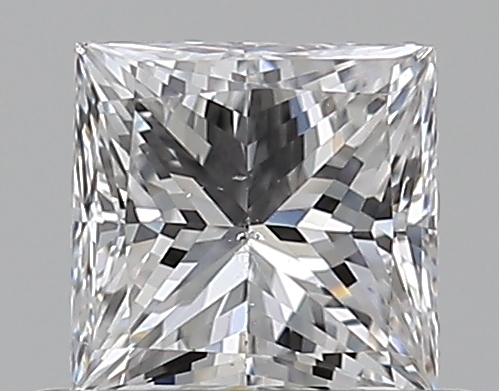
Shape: princess
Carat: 0.5
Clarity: SI1
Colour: E
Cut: VG
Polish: EX
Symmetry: GD
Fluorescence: N
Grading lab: GIA
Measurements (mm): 4.35 x 4.24 x 3.18